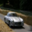
Label: automobile